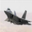
Label: airplane